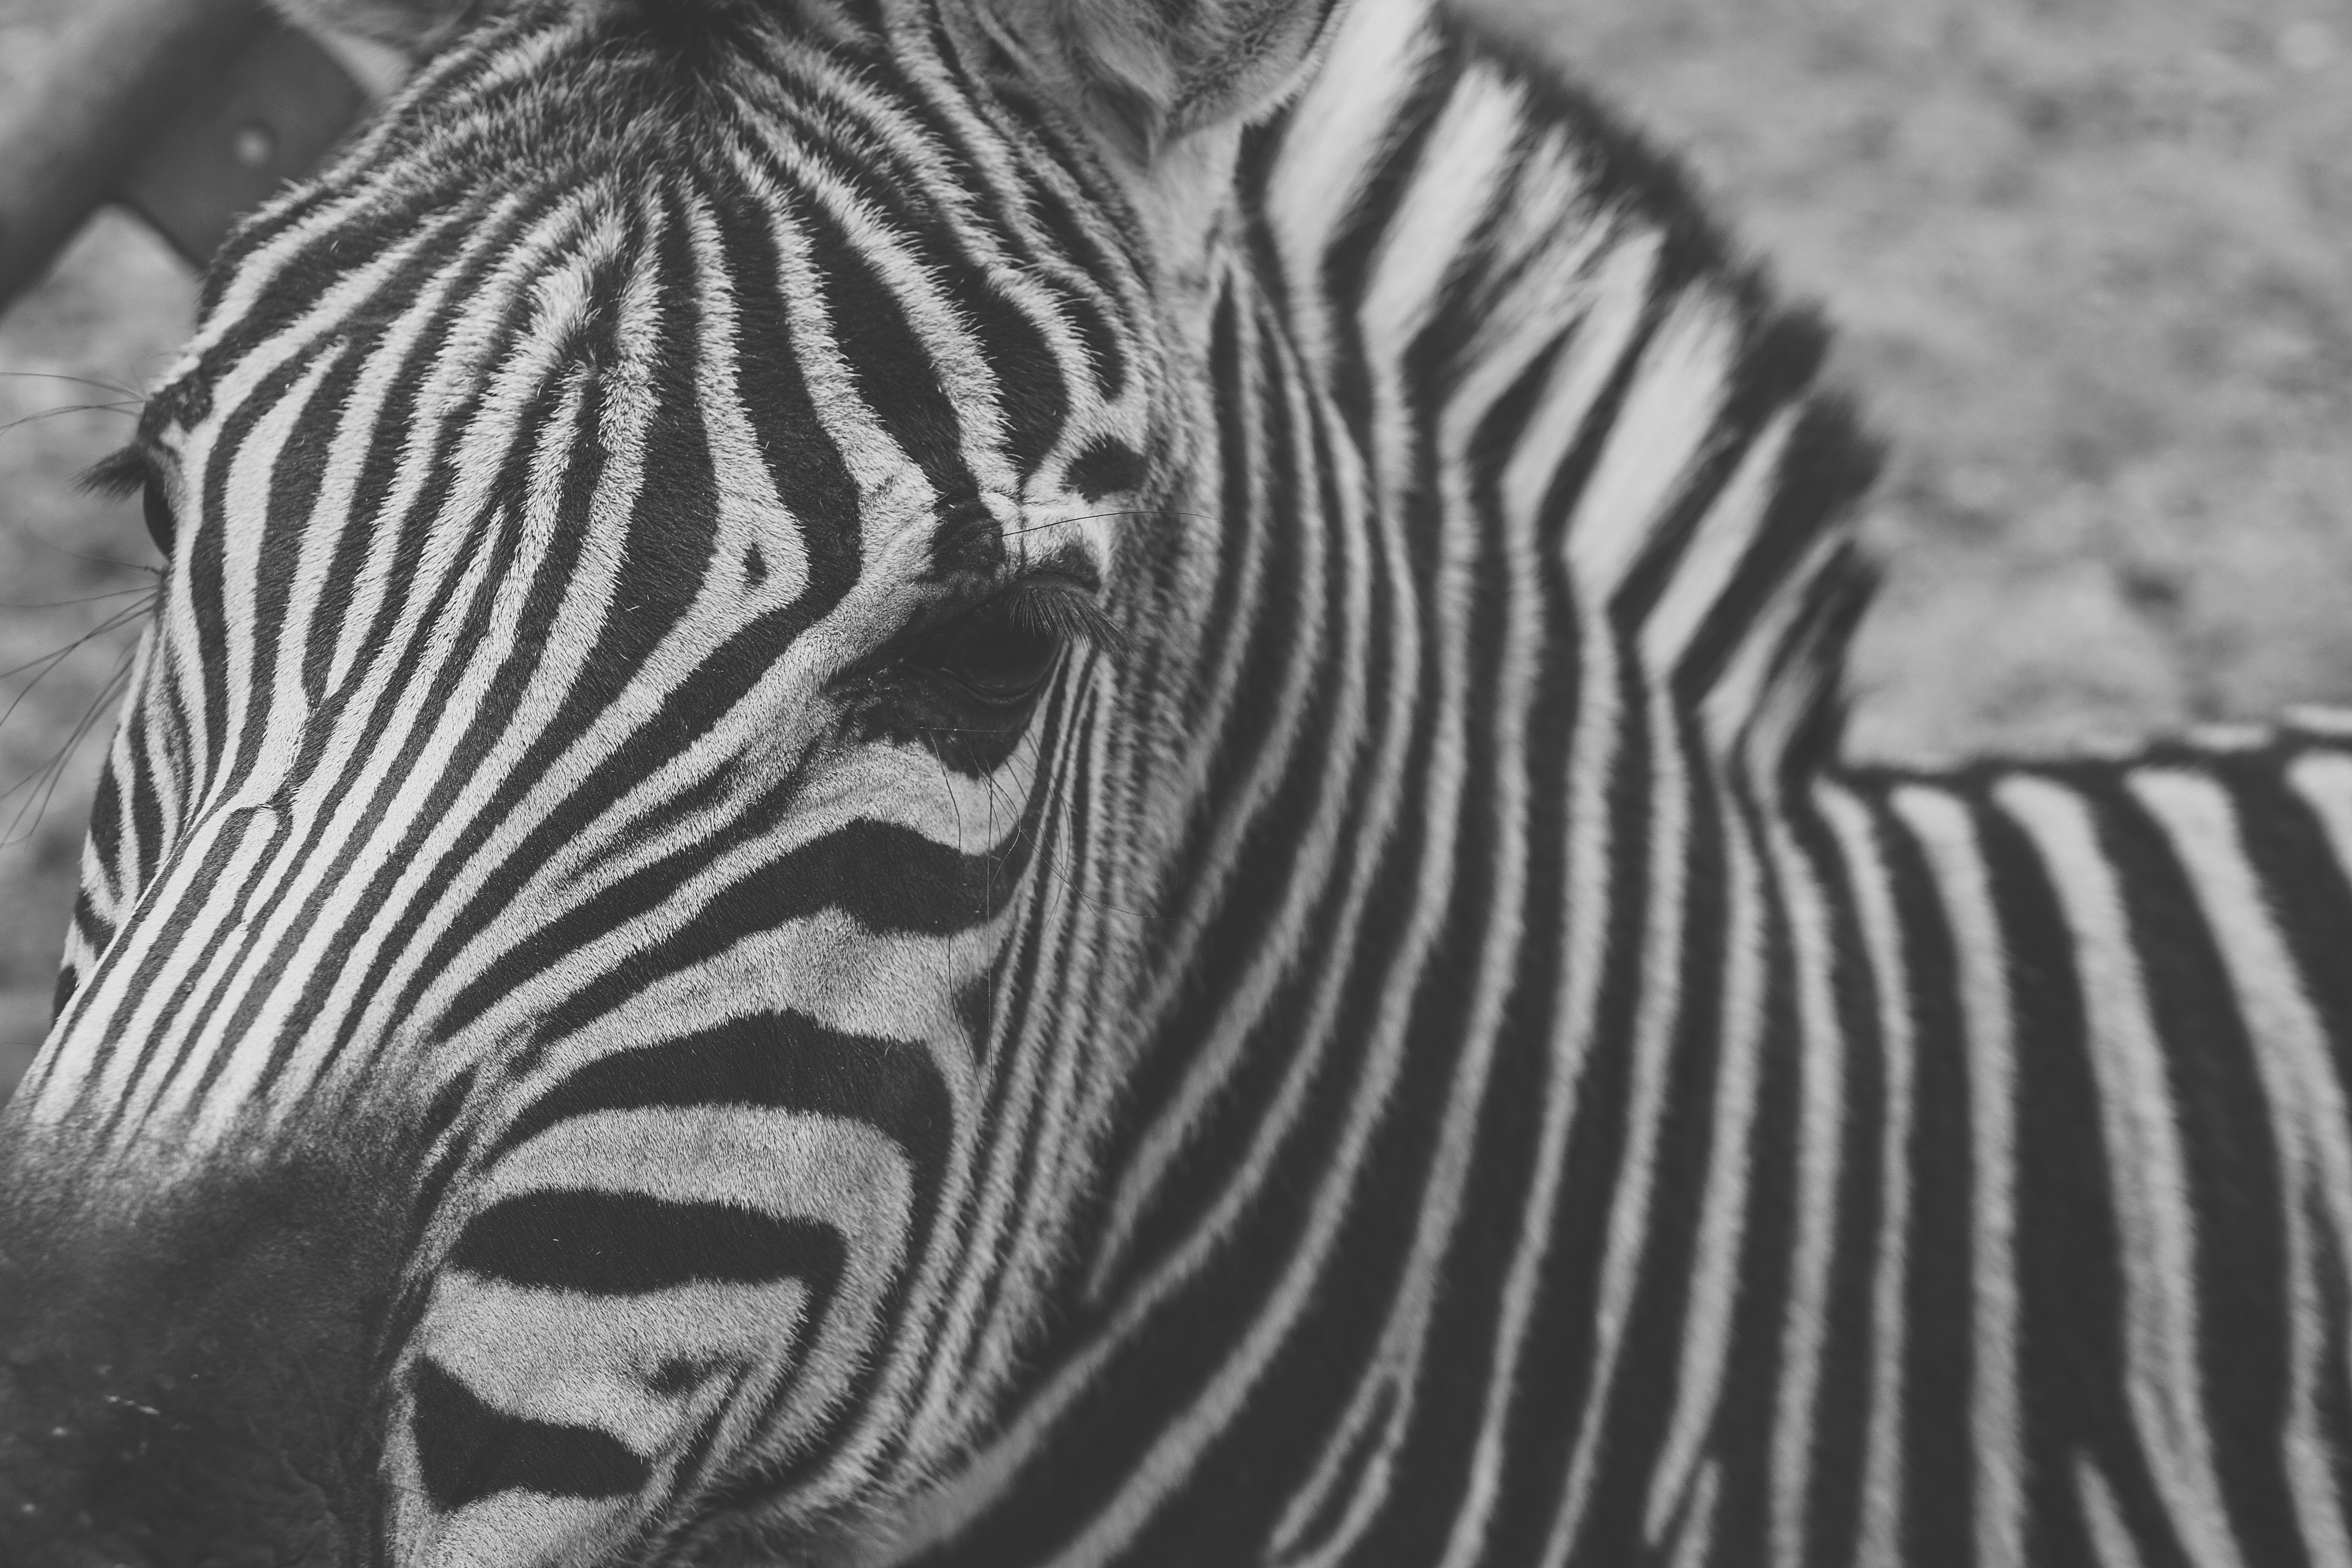
fence, black and white, mammal, mane, monochrome, lonely, fauna, zebra, close up, sad, captivity, stripes, vertebrate, creature, mood, wildlife photography, imprisoned, monochrome photography, horse like mammal, locked up